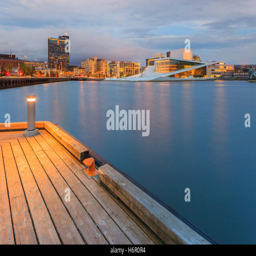
blue hour and the skyline behind it